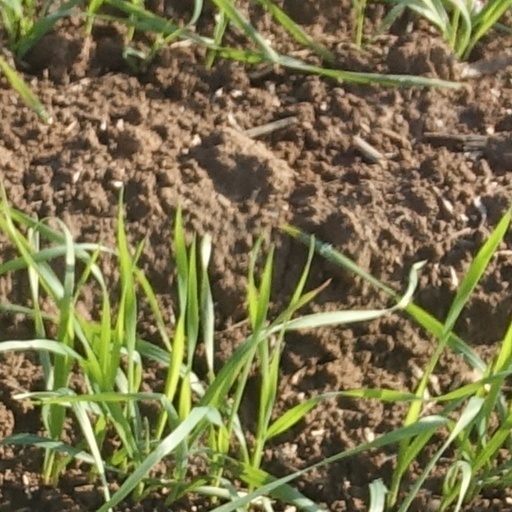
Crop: wheat